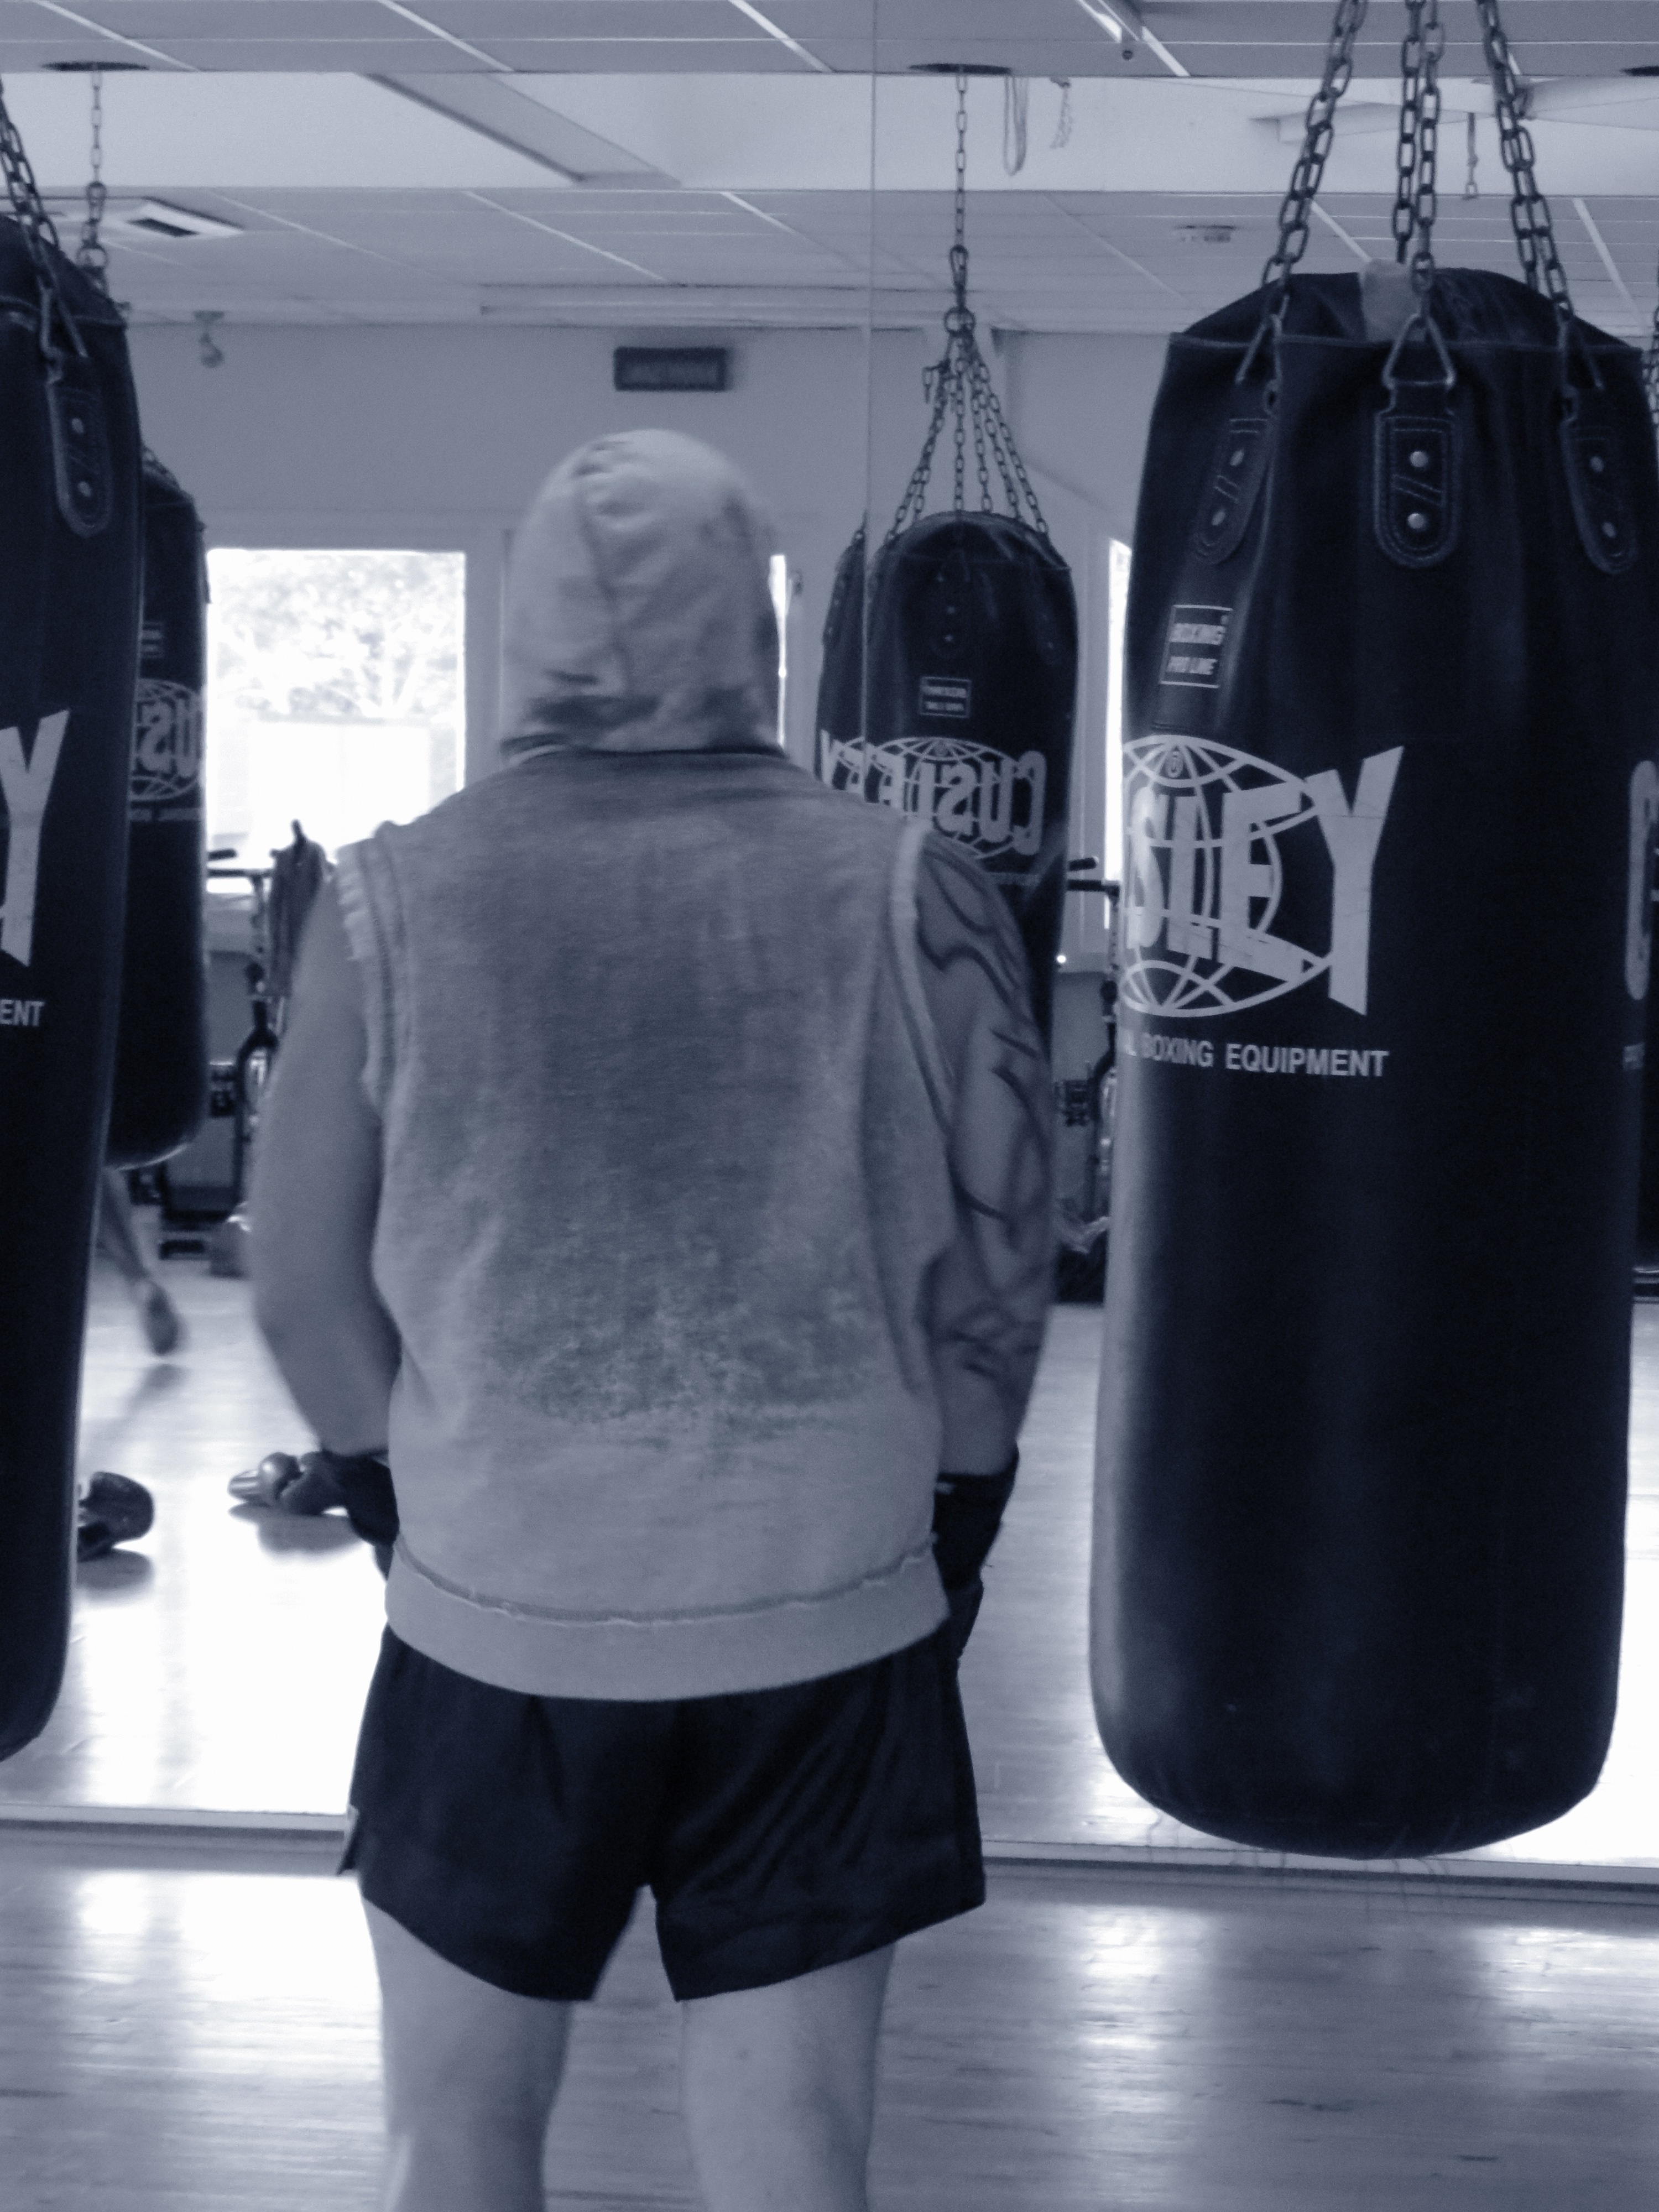
structure, training, clothing, black, room, boxing, endurance, discipline, sport venue